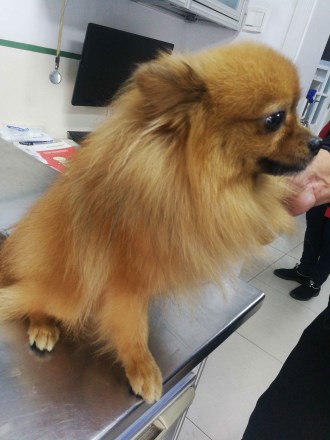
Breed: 1936-n000005-Pomeranian